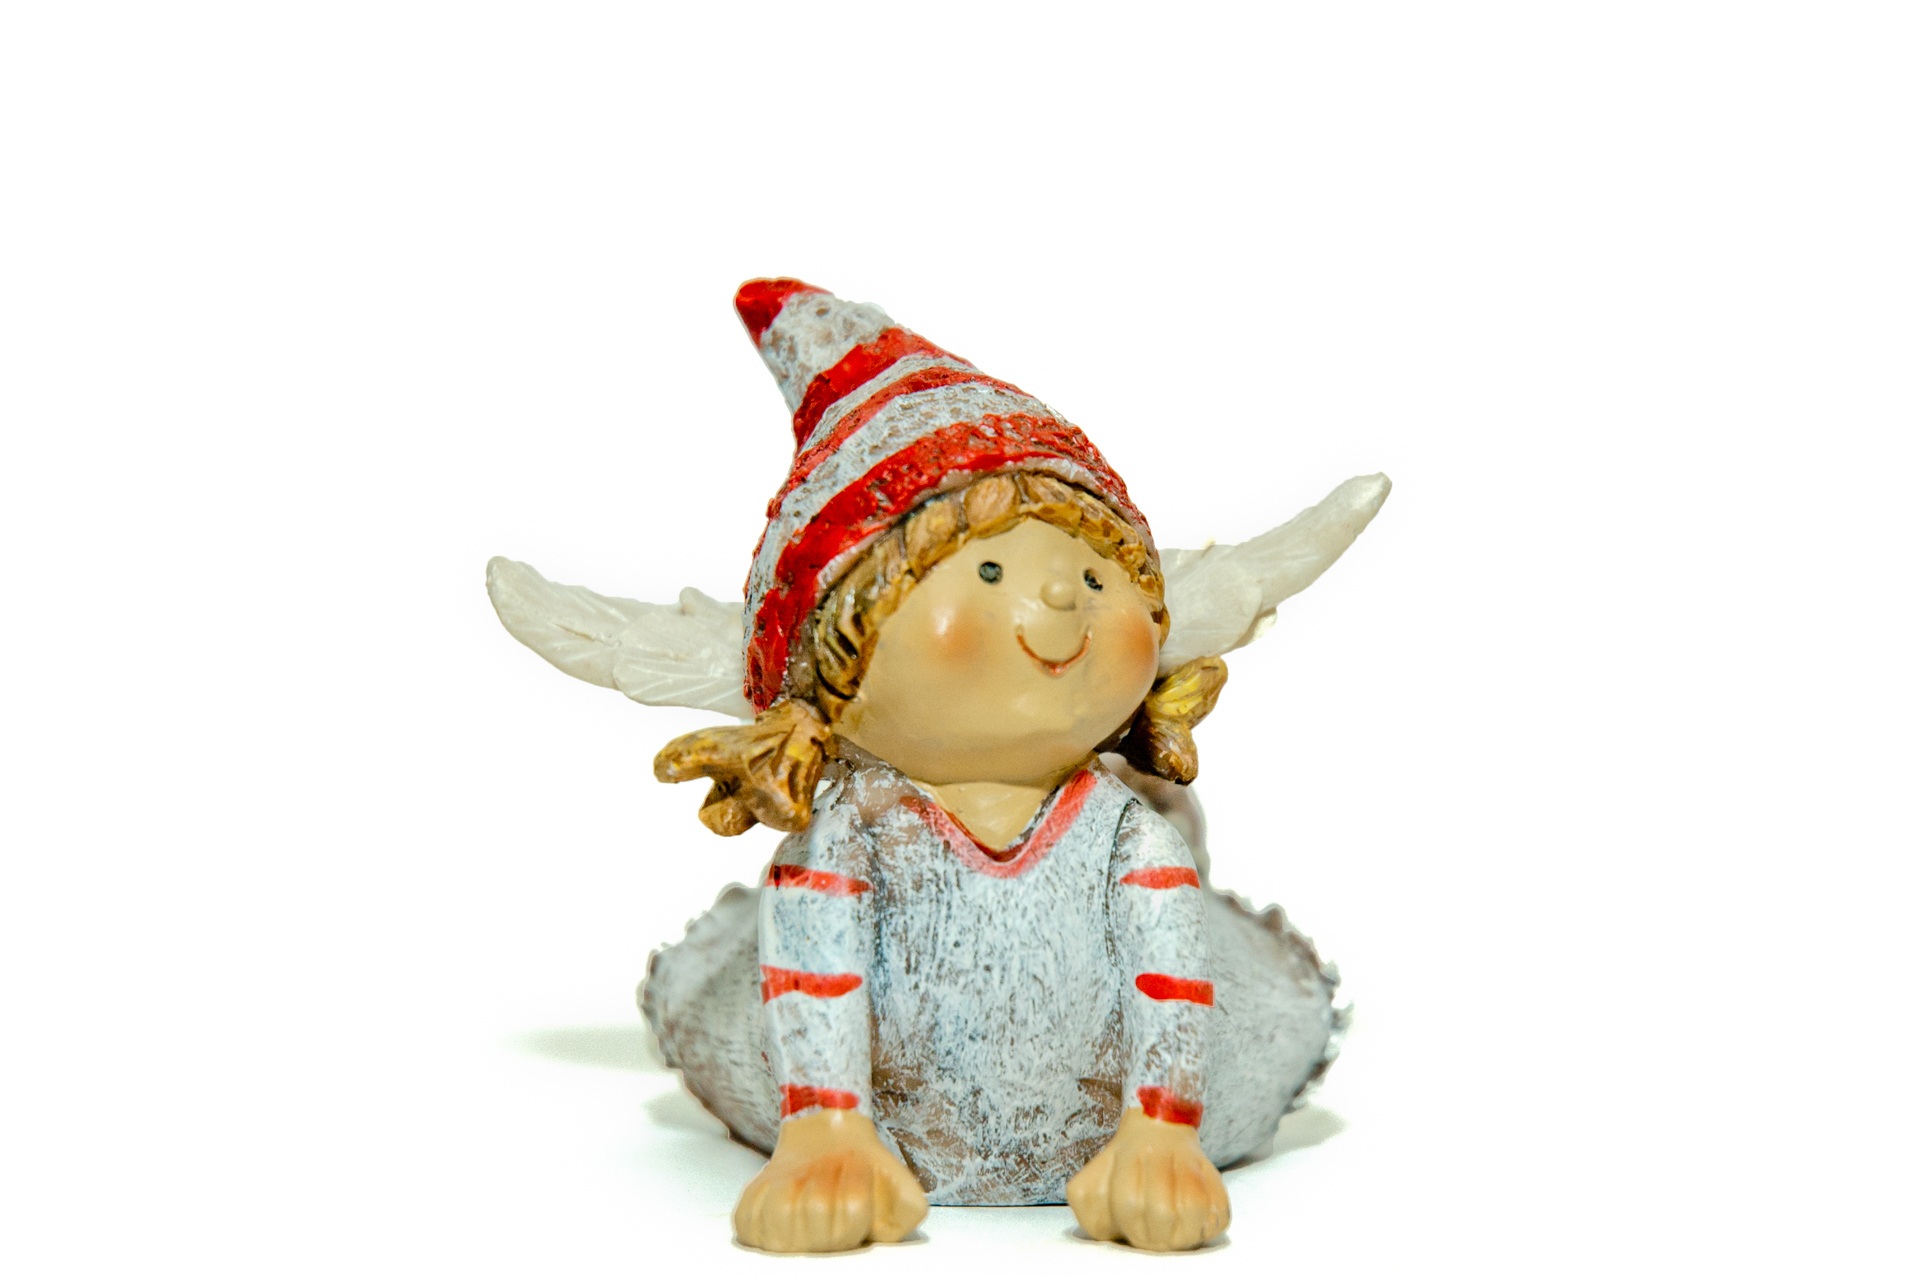
sweet, cute, monument, statue, decoration, christmas, toy, angel, figurine, angel figure, little angel, heavenly, porcelain figurine, stuffed toy